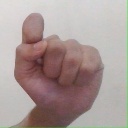
अक्षर: घ